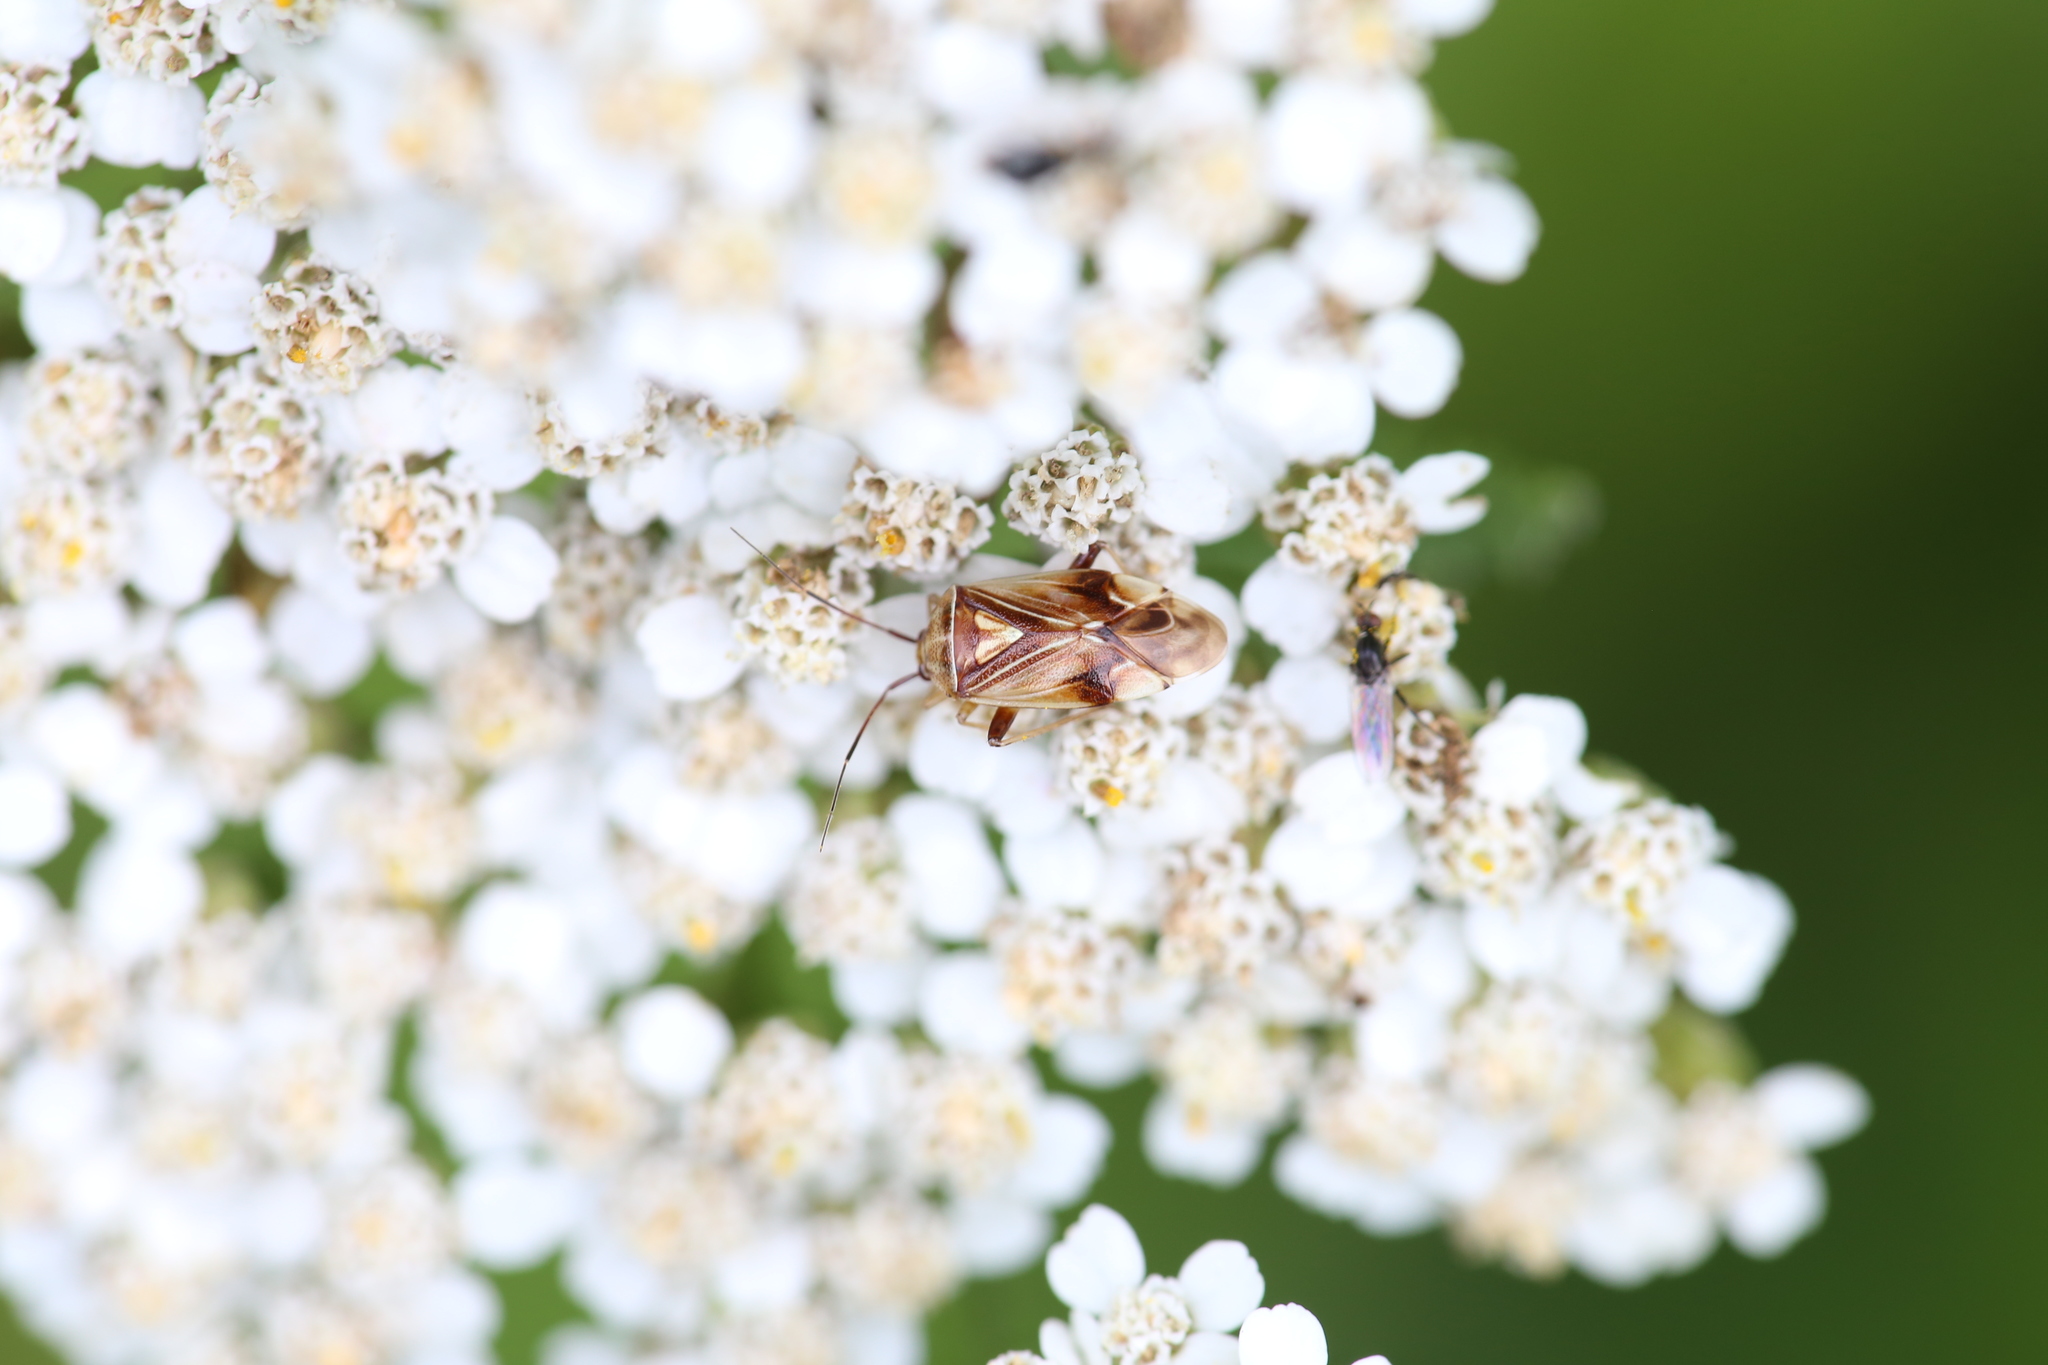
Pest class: lygus_bug